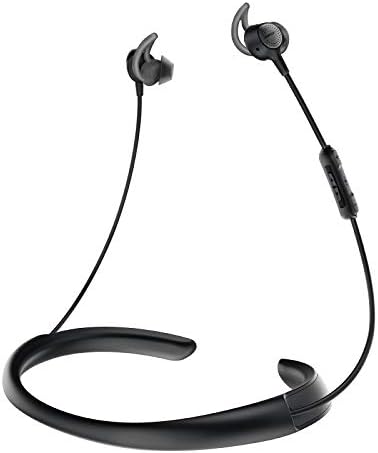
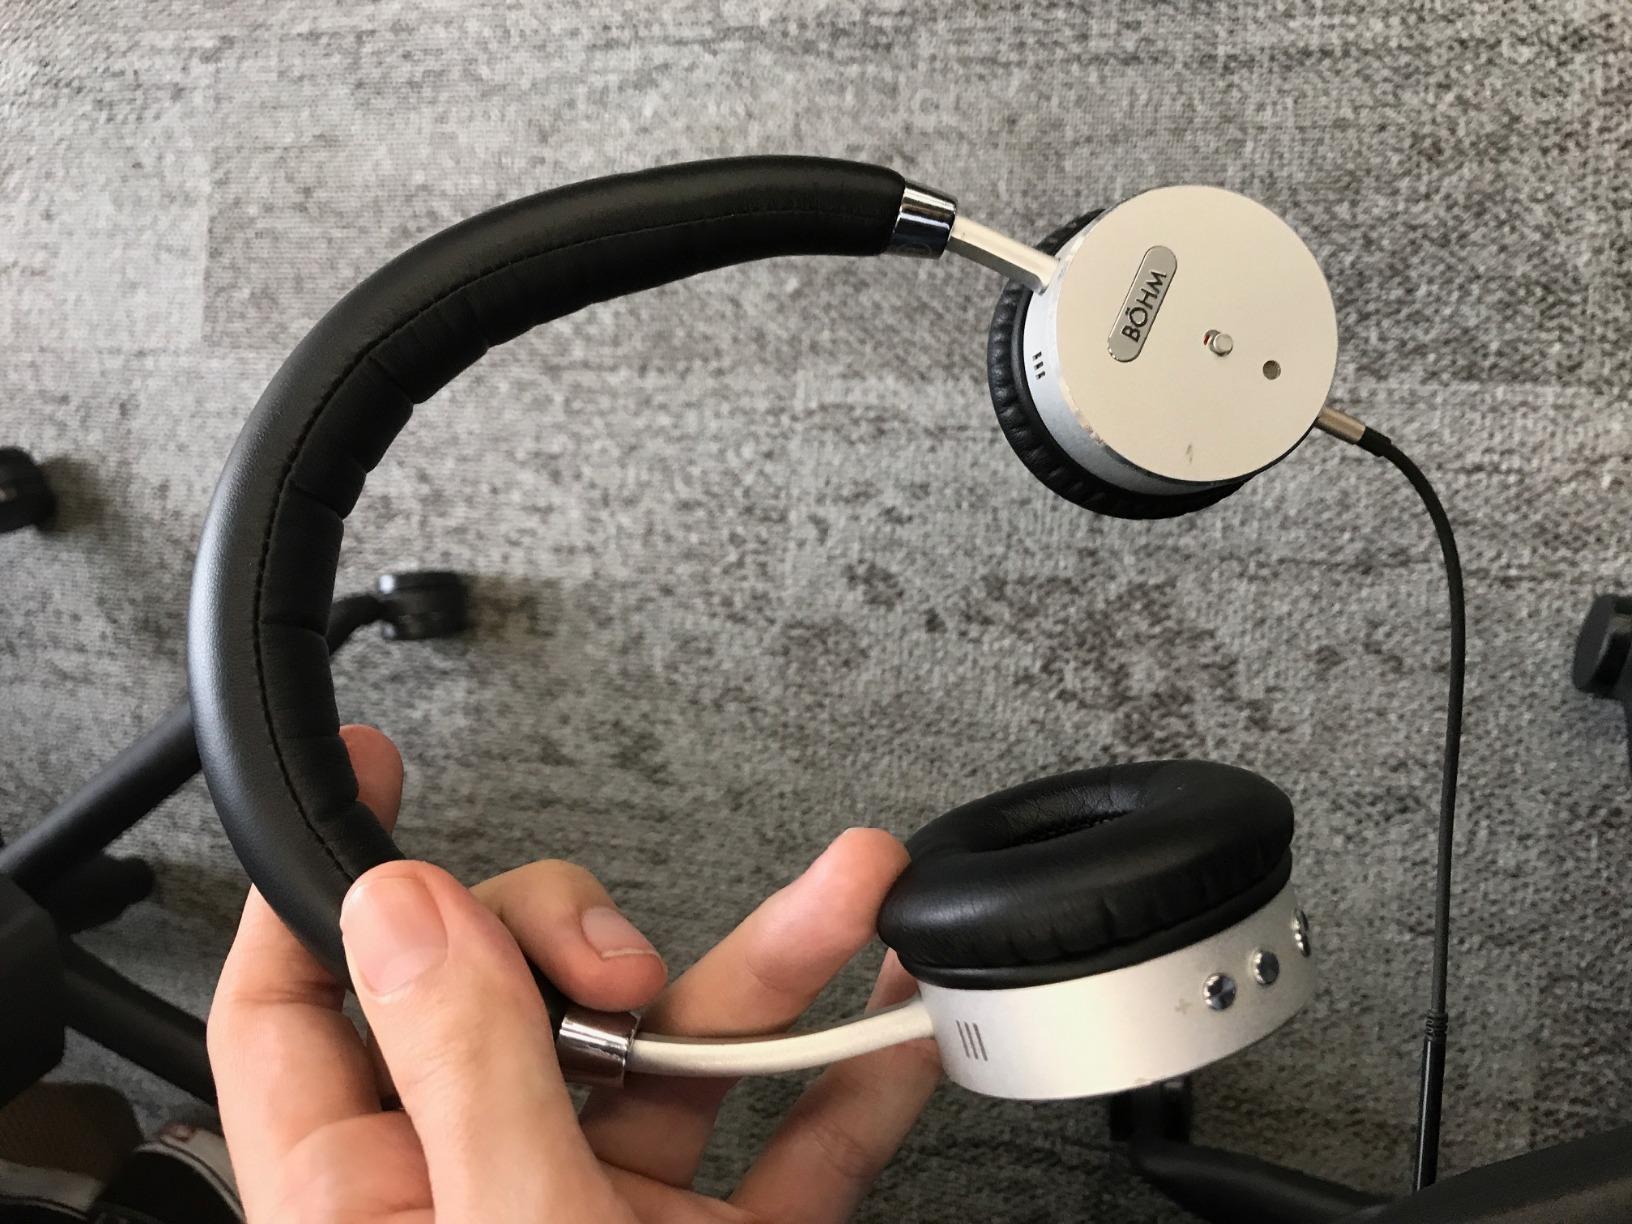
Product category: headphones
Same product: no